Peggy Wood

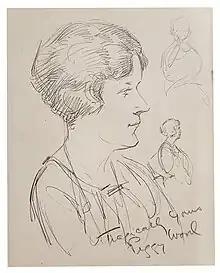
Signed drawing by Manuel Rosenberg 1923

Mary Margaret Wood (February 9, 1892 – March 18, 1978) was an American actress of stage, film, and television. She is best remembered for her performance as the title character in the CBS television series "Mama" (1949–1957), for which she was nominated for a Primetime Emmy Award for Outstanding Lead Actress in a Drama Series; her starring role as Naomi, Ruth's mother-in-law, in "The Story of Ruth" (1960); and her final screen appearance as Mother Abbess in "The Sound of Music" (1965), for which she received nominations for both an Academy Award and a Golden Globe Award.